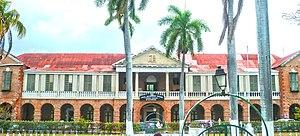
Spanish Town est une ville de Jamaïque et le chef-lieu de la paroisse Sainte-Catherine, dans le comté de Midlesex. Elle est située à une quinzaine de kilomètres à l'ouest de la capitale, Kingston. Sa population s'élevait à 131 056 habitants au recensement de 2001.